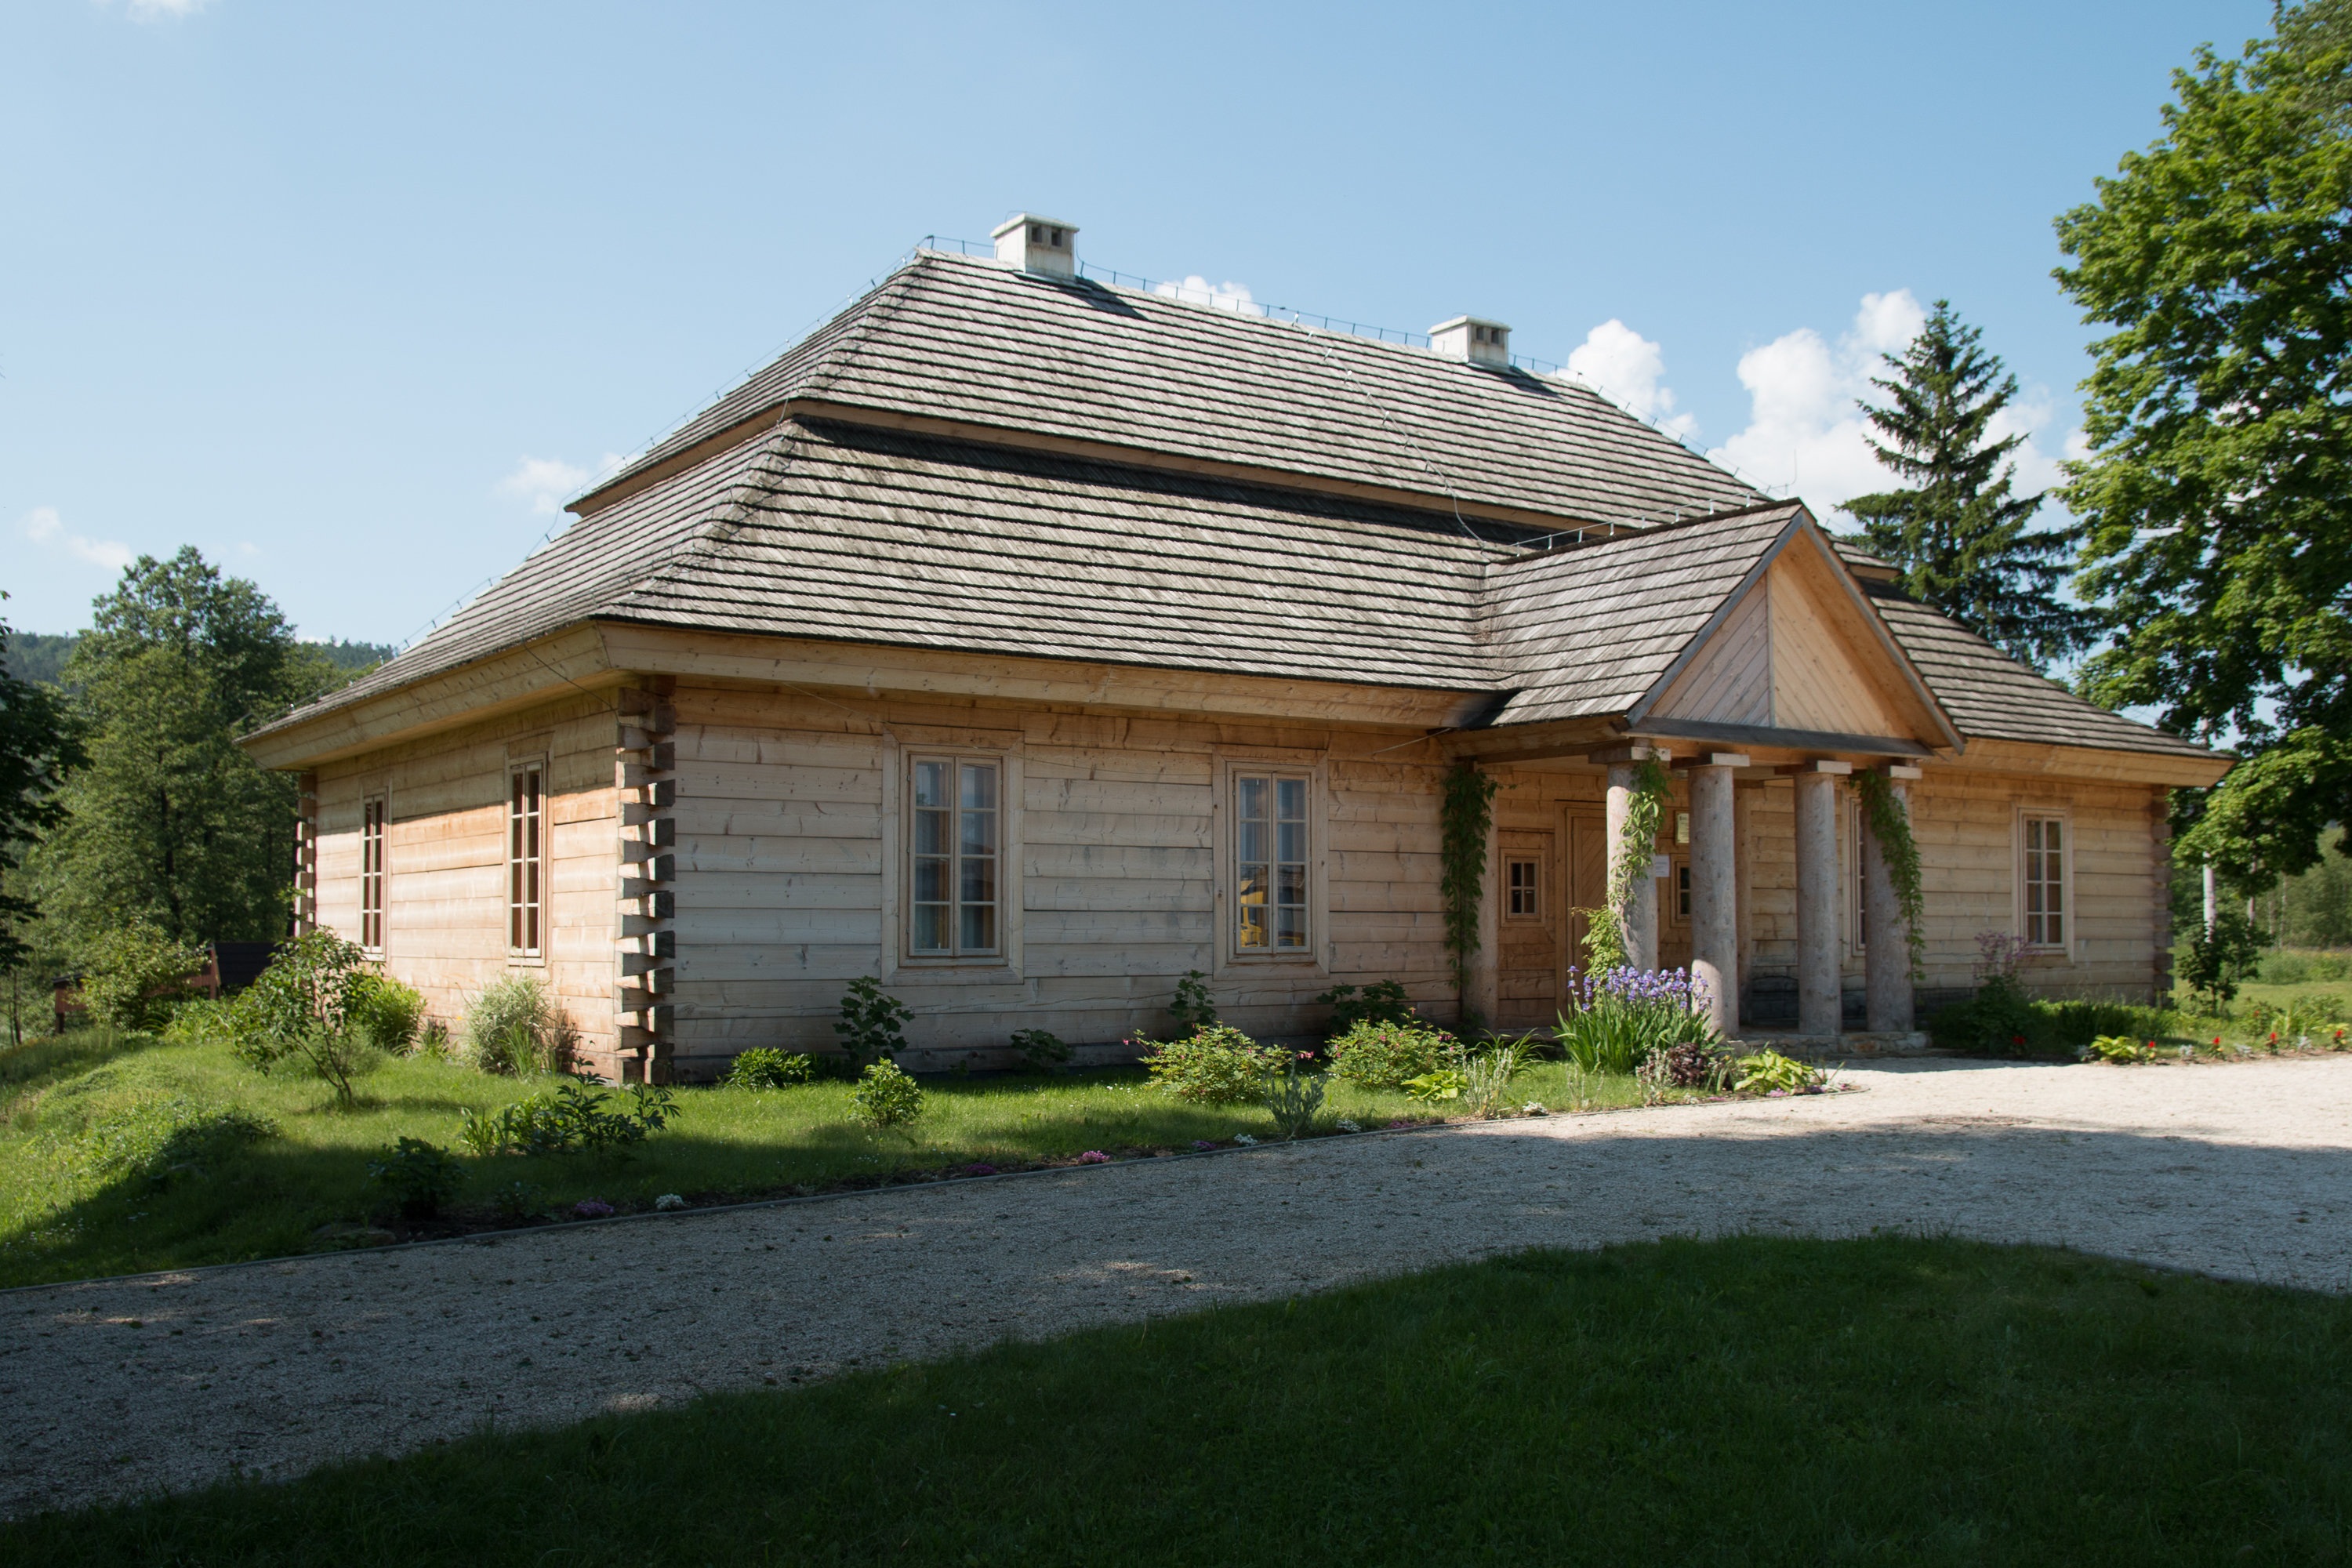
villa, house, roof, building, home, suburb, cottage, facade, property, wooden house, old house, farmhouse, poland, estate, log cabin, siding, real estate, old cottage, kielce, residential area, wooden cottage, zeromski, ciekoty, mas w